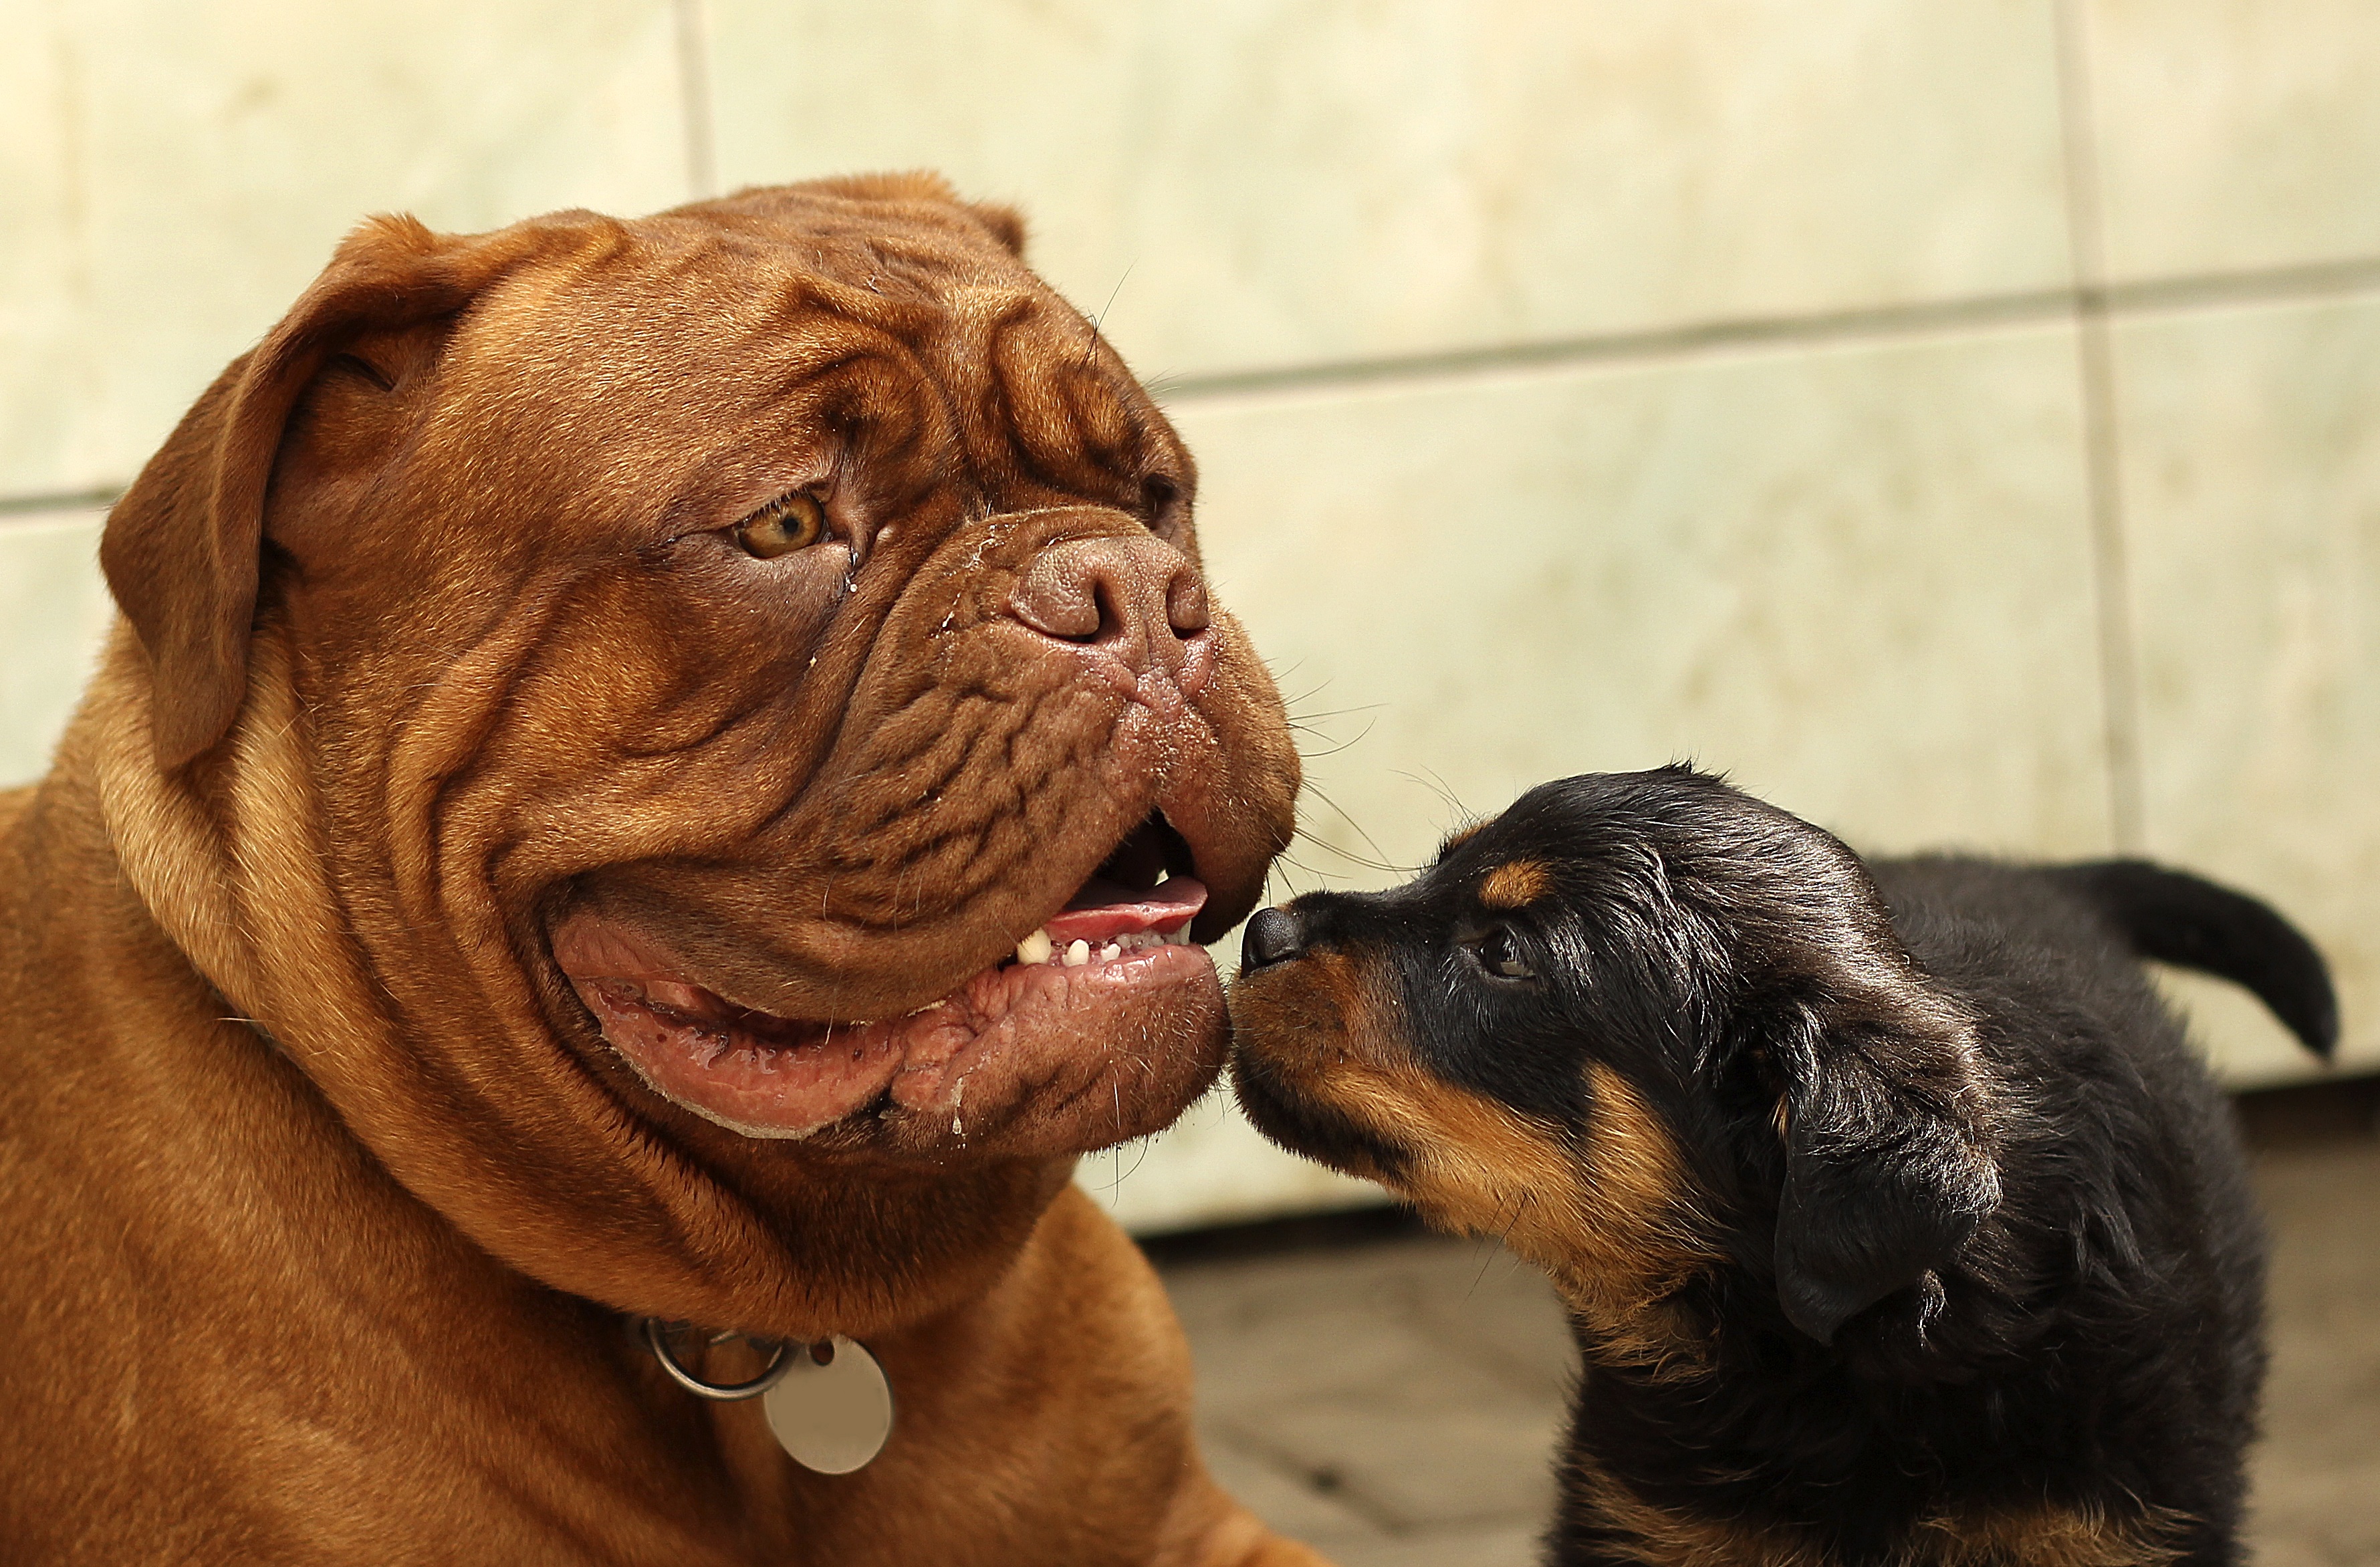
nature, white, home, puppy, dog, animal, cute, isolated, pet, portrait, young, small, studio, brown, mammal, black, bulldog, thoroughbred, dogs, de, one, french, background, snout, happy, safety, vertebrate, funny, bordeaux, big, beautiful, adorable, dog breed, breed, wrinkled, meringue, puppies, rottweiler, family tree, a little, mastiff, dogue, dogue de bordeaux, k 9, dog like mammal, carnivoran, dog crossbreeds